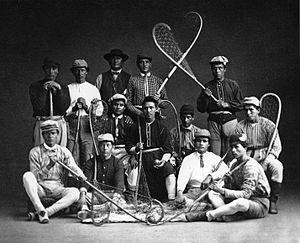
Photographie, Club de crosse de Kahnawake, Montréal, QC, 1867, William Notman (1826-1891), Gélatine argentique, 20 x 25 cm
Cet article traite des événements qui se sont produits durant l'année 1867 au Canada.